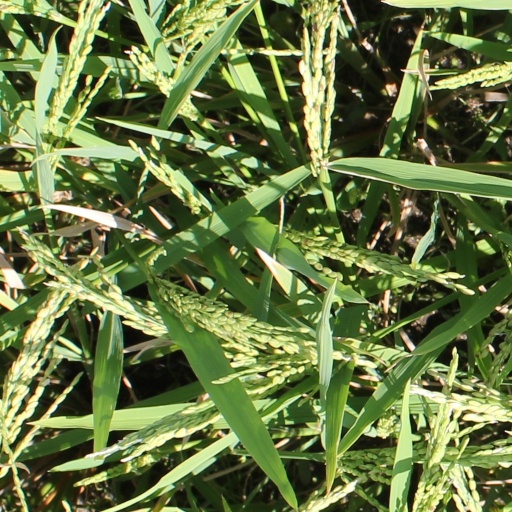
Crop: rice